Search for Malaysia Airlines Flight 370

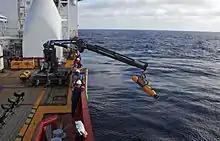
Crane lowering the torpedo-shaped Bluefin-21 into the water.

Bluefin-21 required 16 missions to complete its search of the 314 square kilometre area around the detections made by the Towed Pinger Locator. The seafloor sonar search was suspended on 2 May for the ADV "Ocean Shield" to return to port to replenish supplies and personnel. Within two hours of its first deployment after returning to the search area on 13 May, Bluefin-21 developed a communications problem and was recovered. Spare parts from the UK were required and the ADV "Ocean Shield" returned to port to collect the parts. After Bluefin-21 was repaired, the seafloor sonar survey resumed on 22 May.